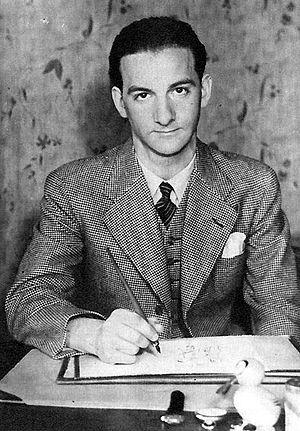
Torvald Gahlin est un auteur de bande dessinée suédois connu pour ses comic strips humoristiques Klotjohan et Fredrik.